Joss Whedon filmography

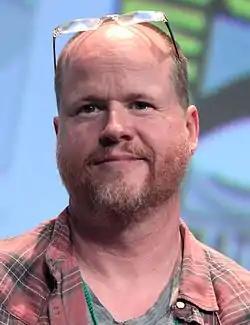
Whedon at the 2015 San Diego Comic-Con

American screenwriter, director and producer Joss Whedon has generated numerous films and television series over the course of his career, many of which have influenced popular culture and acquired "cult status."